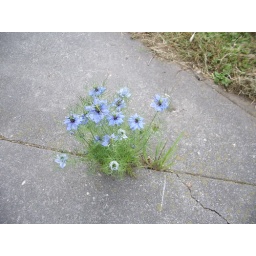
seeds grew in the sidewalk crack, looks like a bouquet of flowers growing out of cement!! Oh...it IS!